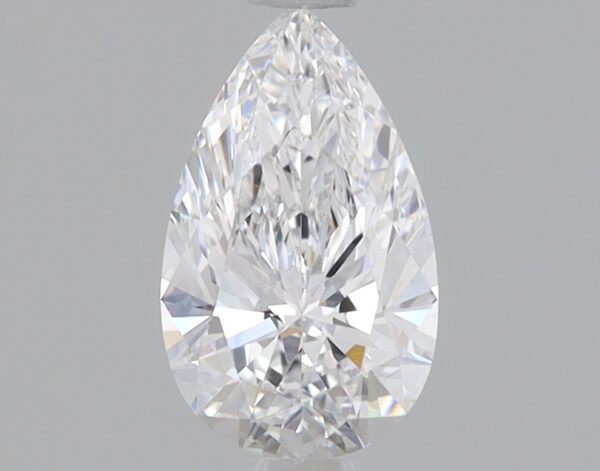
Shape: pear
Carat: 0.8
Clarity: VVS2
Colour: E
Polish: EX
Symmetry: EX
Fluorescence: NONE
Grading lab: IGI
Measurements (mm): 8.51 x 5.13 x 3.14